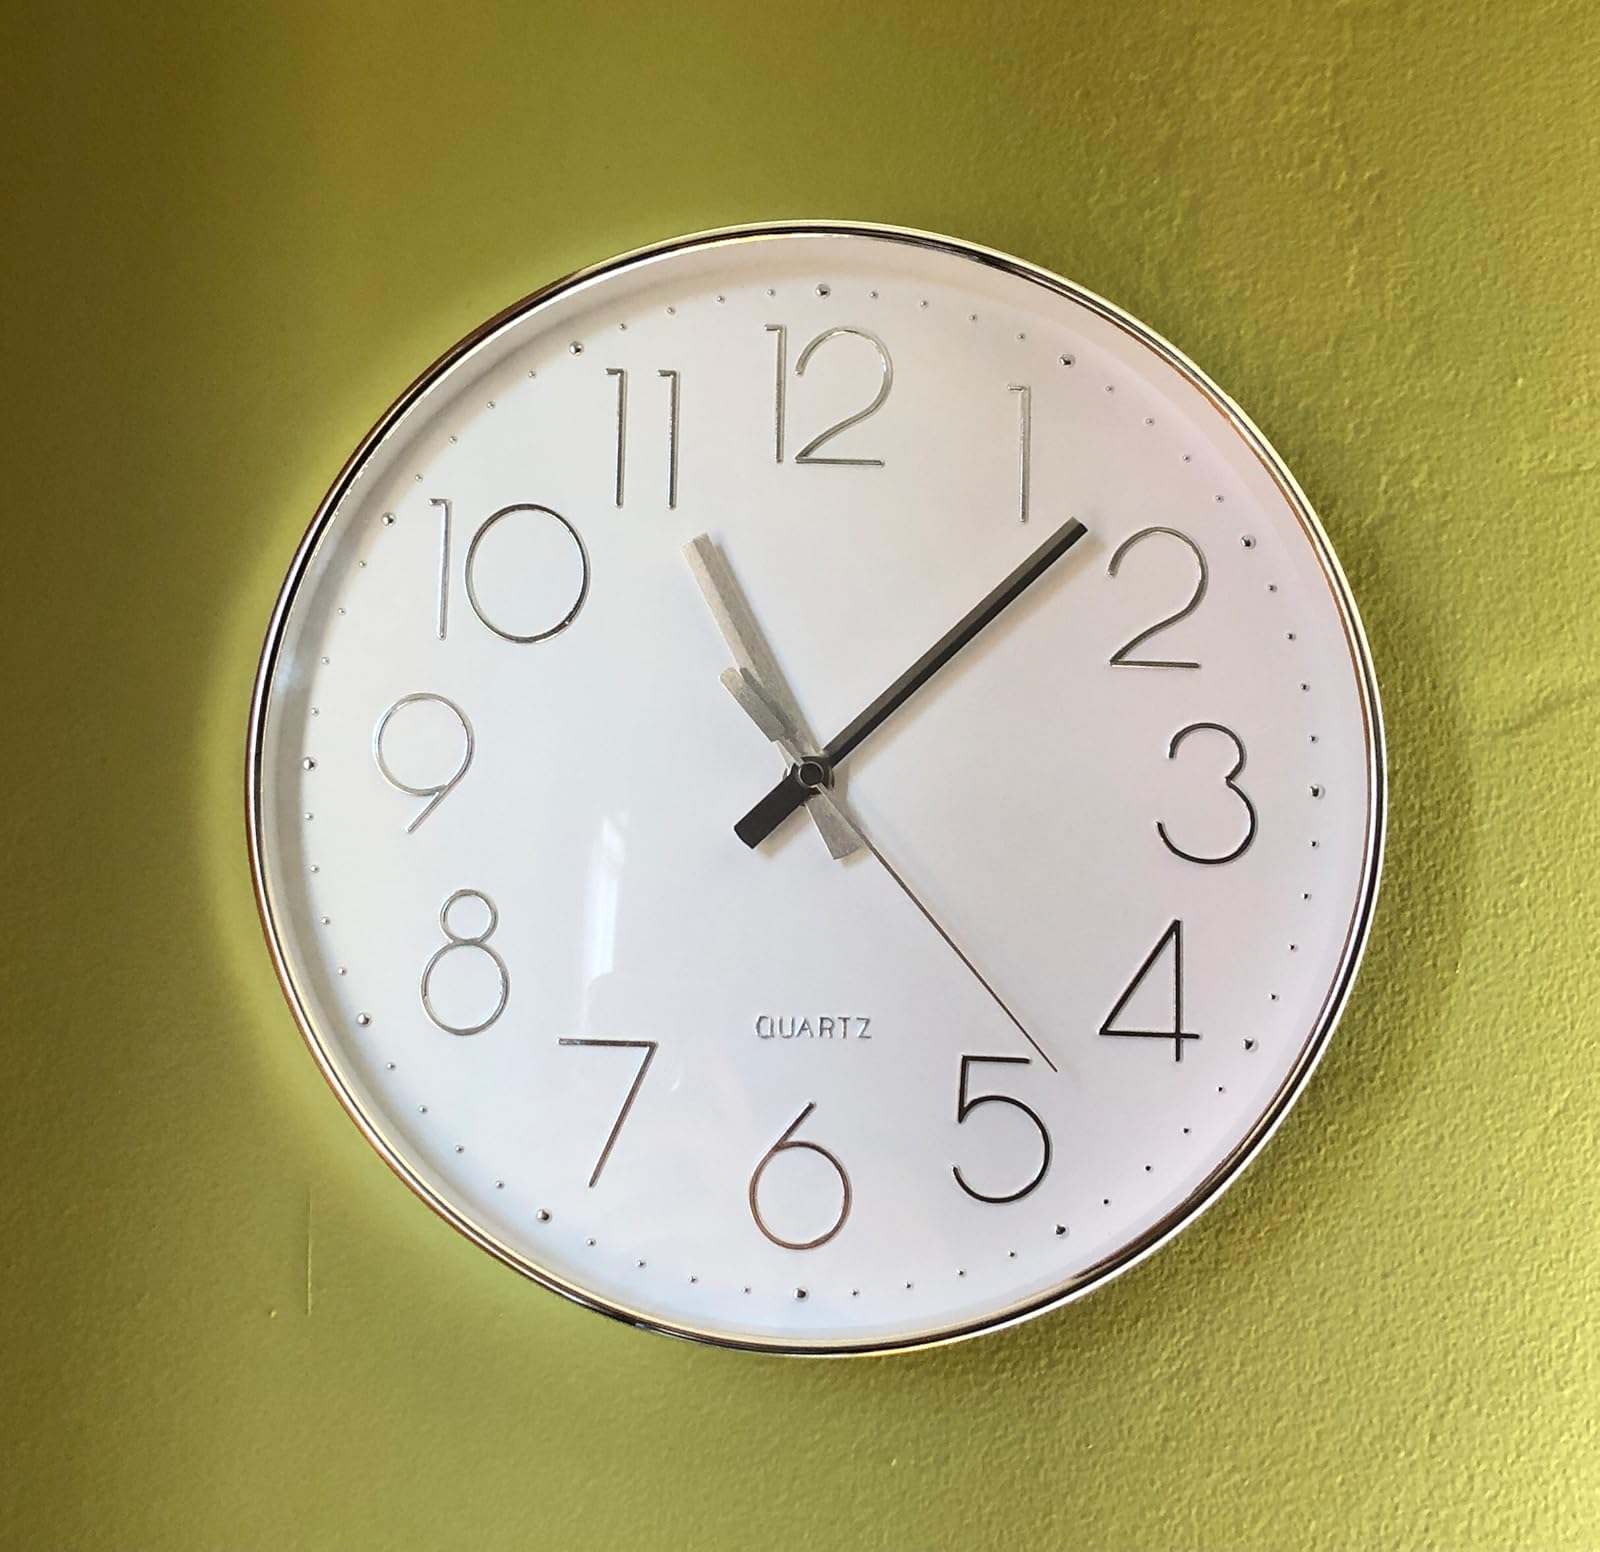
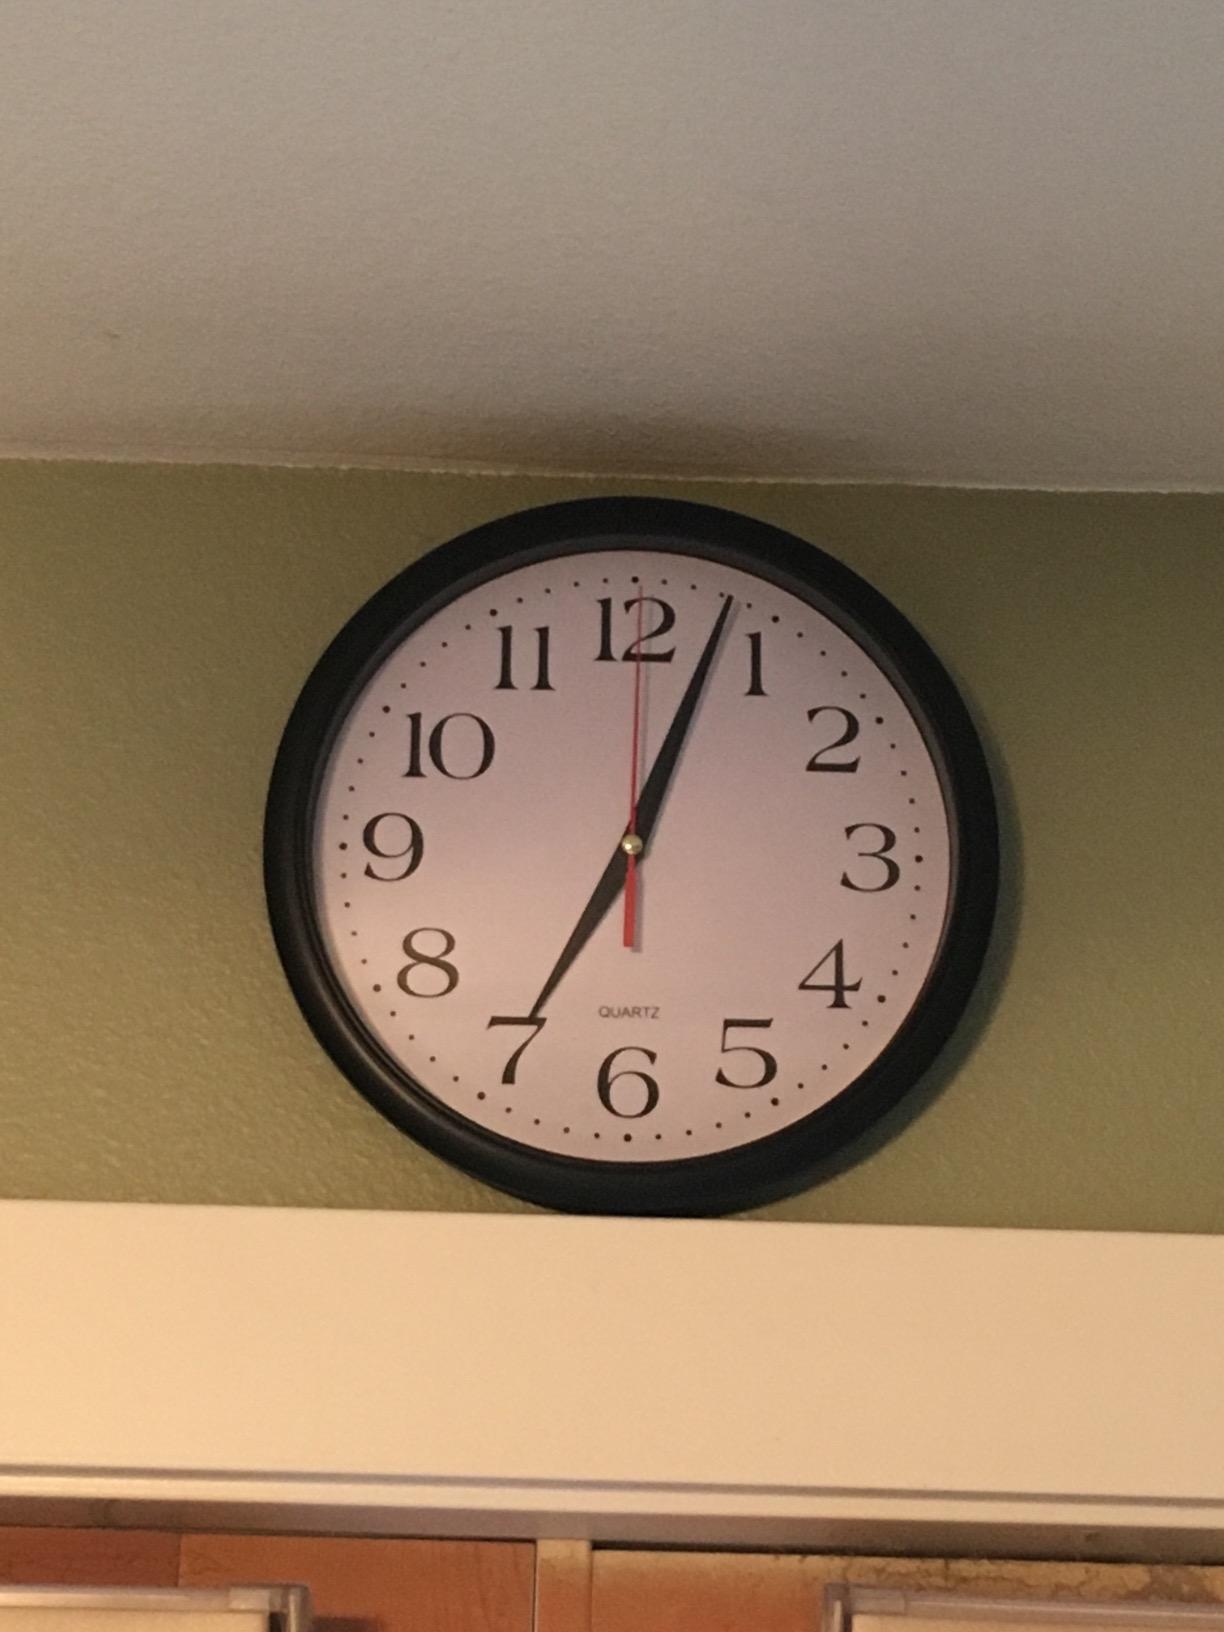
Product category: clock
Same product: no